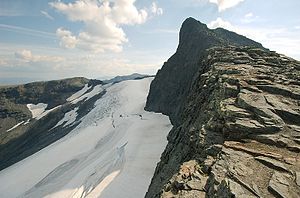
Storsylen
Storsylens nordlige højderyg
Storsylen er med sine 1762 meter over havets overflade den højeste bjergtop i Sylmassivet. Den ligger i Sylan i Tydal, Norge, lige ved grænsen til Sverige. På grund af sin beliggenhed på grænsen til Sverige, er Storsylen også Jämtland højeste punkt, dog kun med 1743 m.o.h., da selve bjergtoppen ligger i Norge.